Table tennis at the 2022 Mediterranean Games

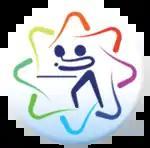

The table tennis event at the 2022 Mediterranean Games was held in Oran, Algeria, from 26 to 30 June 2022.